U.S. Route 20A (New York)

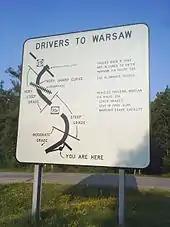
Sign on US 20A warning motorists of steep grades and sharp turns near Warsaw

In Sheldon, US 20A intersects NY 77 near Sheldon Center and NY 98 in Varysburg, forming a concurrency with the latter into the adjacent town of Orangeville. Upon crossing the town line, the two routes split, with NY 98 proceeding southwest to Java. US 20A continues southeast from NY 98 on a linear alignment, intersecting the southern terminus of NY 238 at Halls Corner, a small hamlet located near the Orangeville–Warsaw town line. Shortly after passing NY 238, US 20A makes a turn to the east as it enters Warsaw. Roughly from the town line, US 20A descends into the Oatka Valley, a large ravine containing Oatka Creek and the entirety of the Warsaw. Now named Buffalo Street, US 20A heads east–west across the village, intersecting NY 19, one of two state routes to directly connect Lake Ontario with the Pennsylvania state line, at the center of Warsaw.